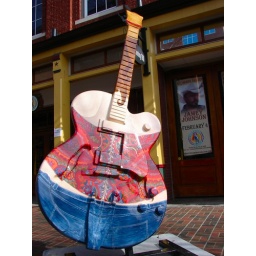
painted guitar on the sidewalk in Nashville